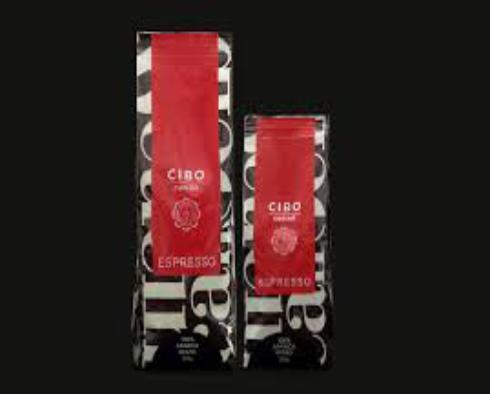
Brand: Cibo Espresso
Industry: Food